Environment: real
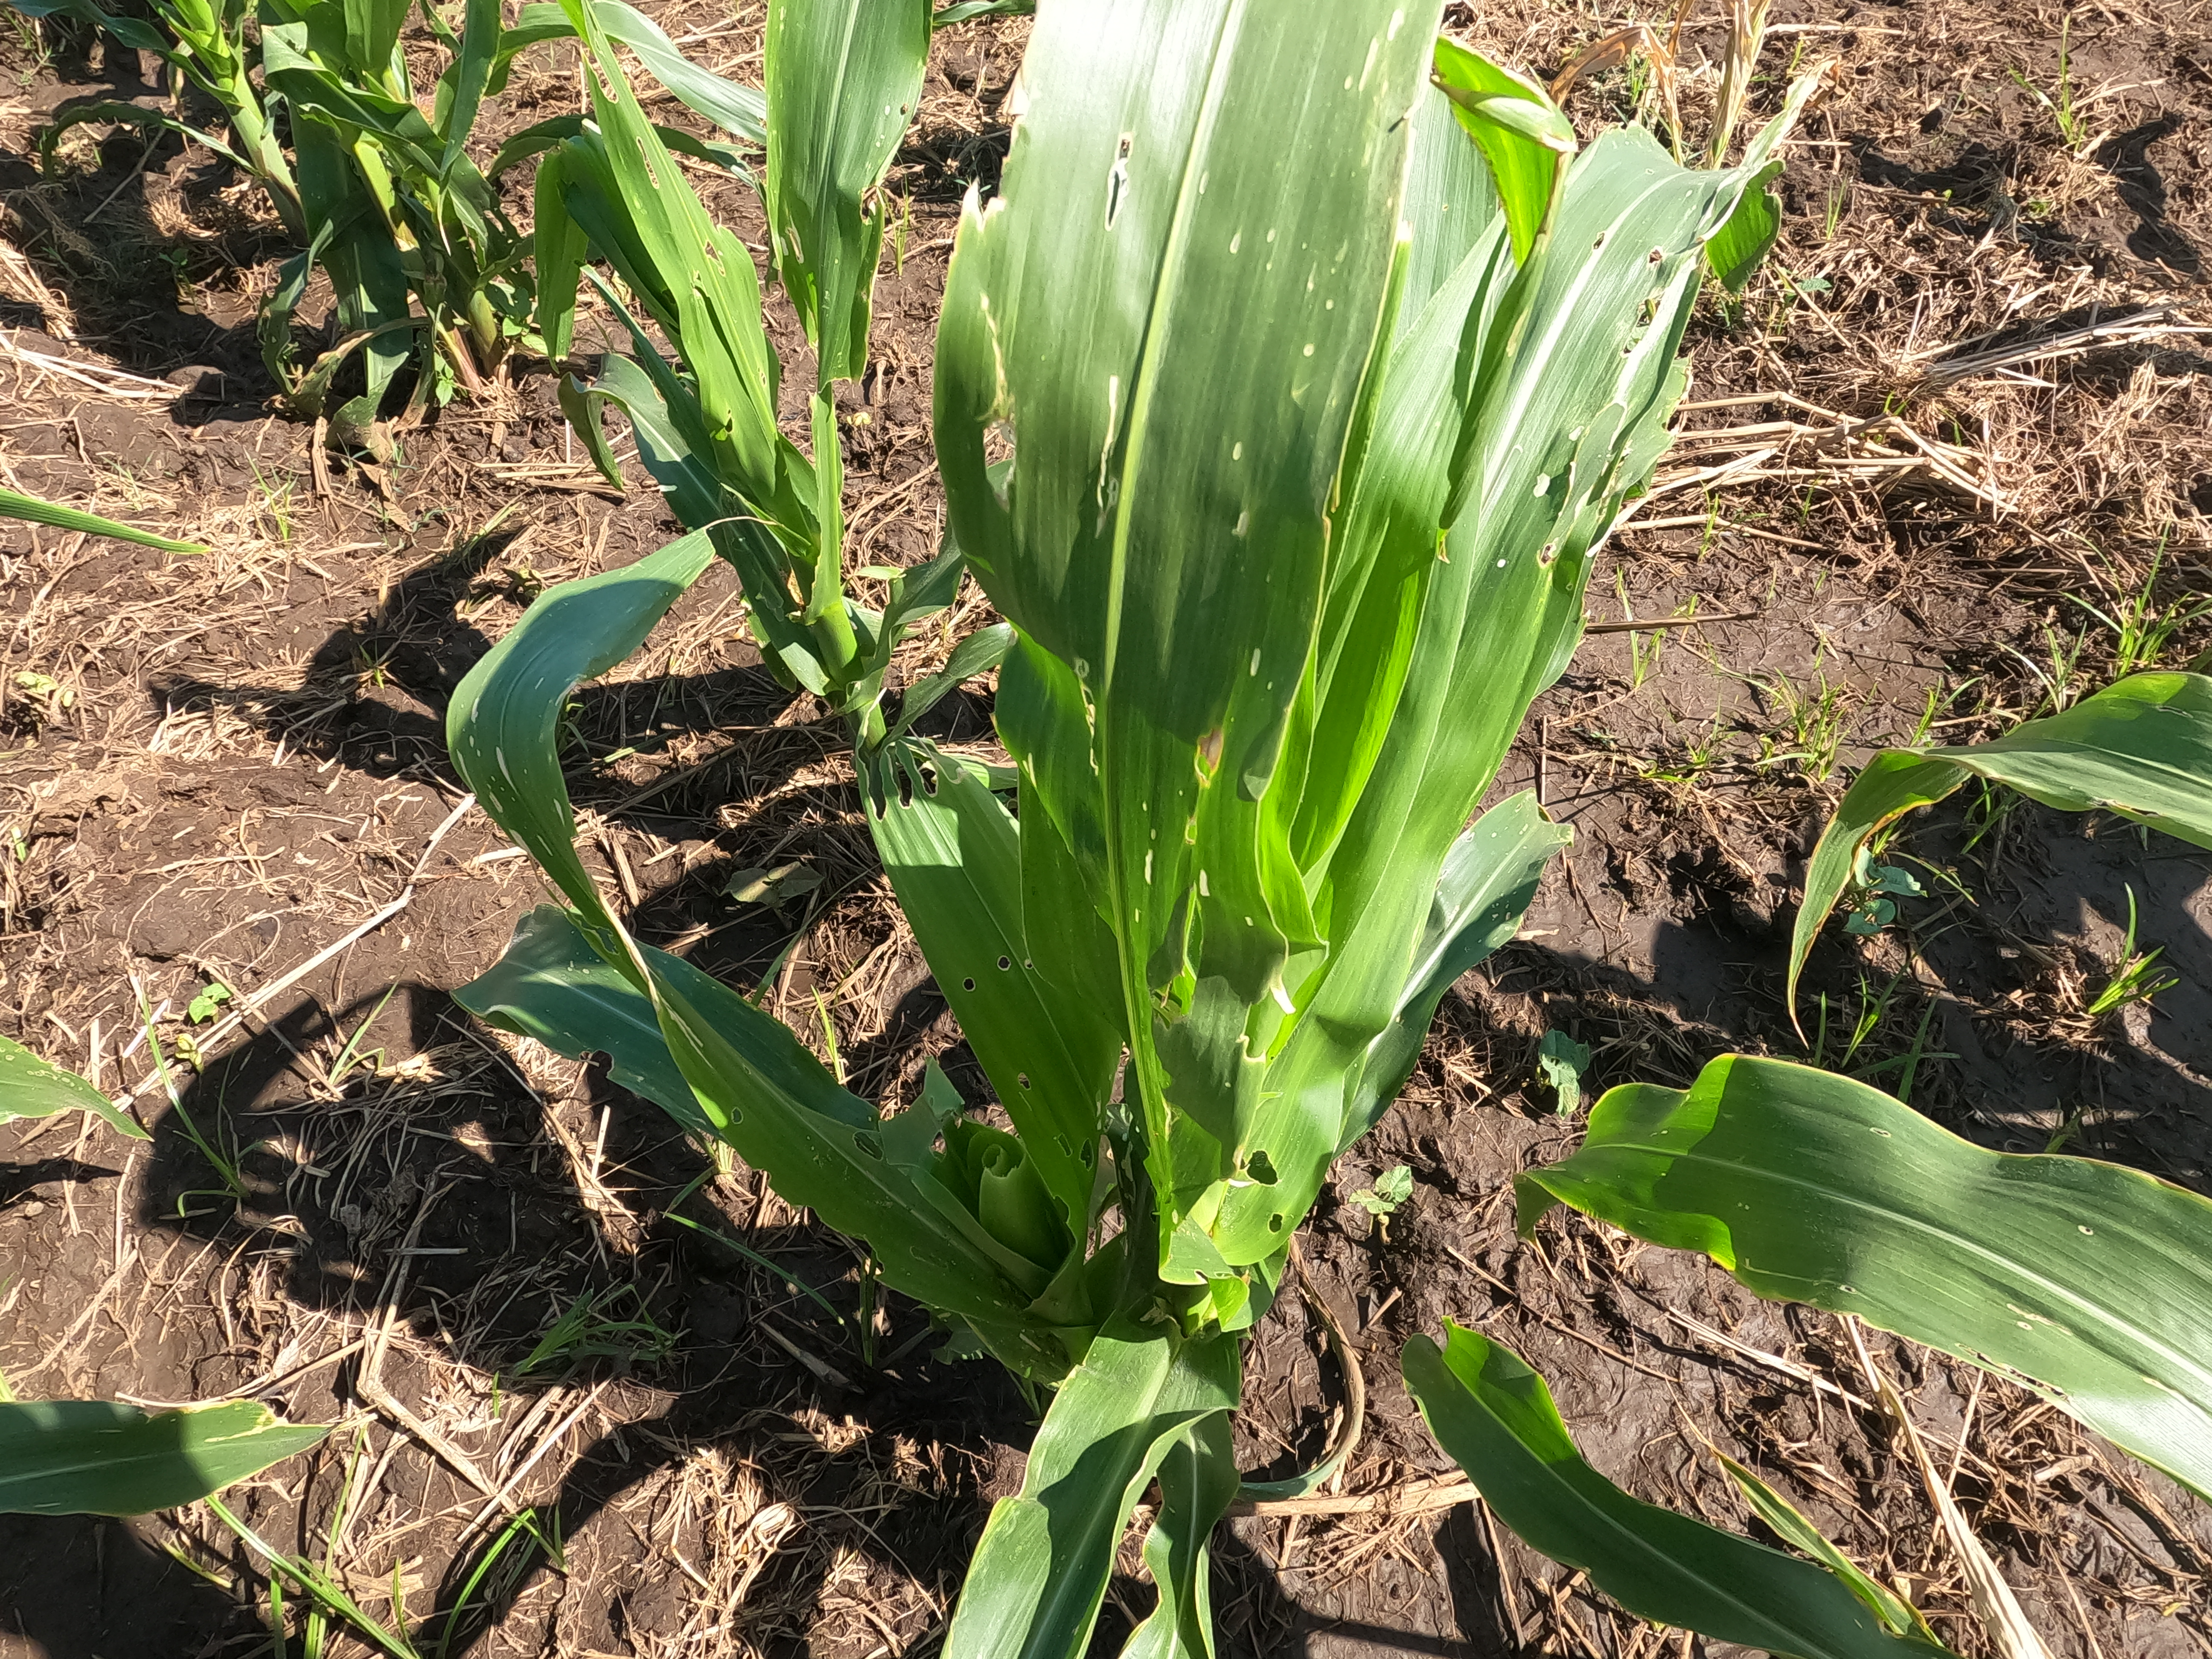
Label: fall_armyworm